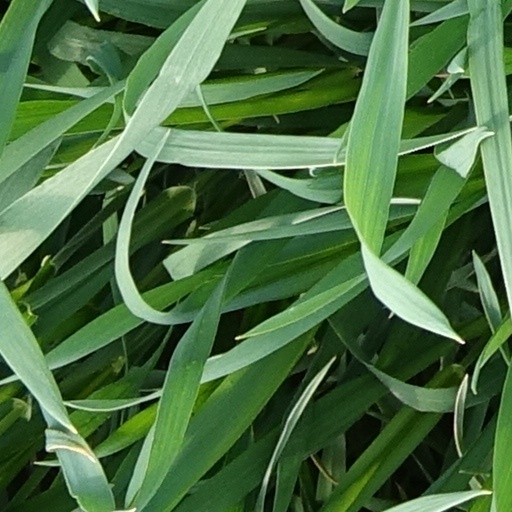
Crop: wheat